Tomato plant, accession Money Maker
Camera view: bottom (45 deg); turntable rotation: 120 degrees
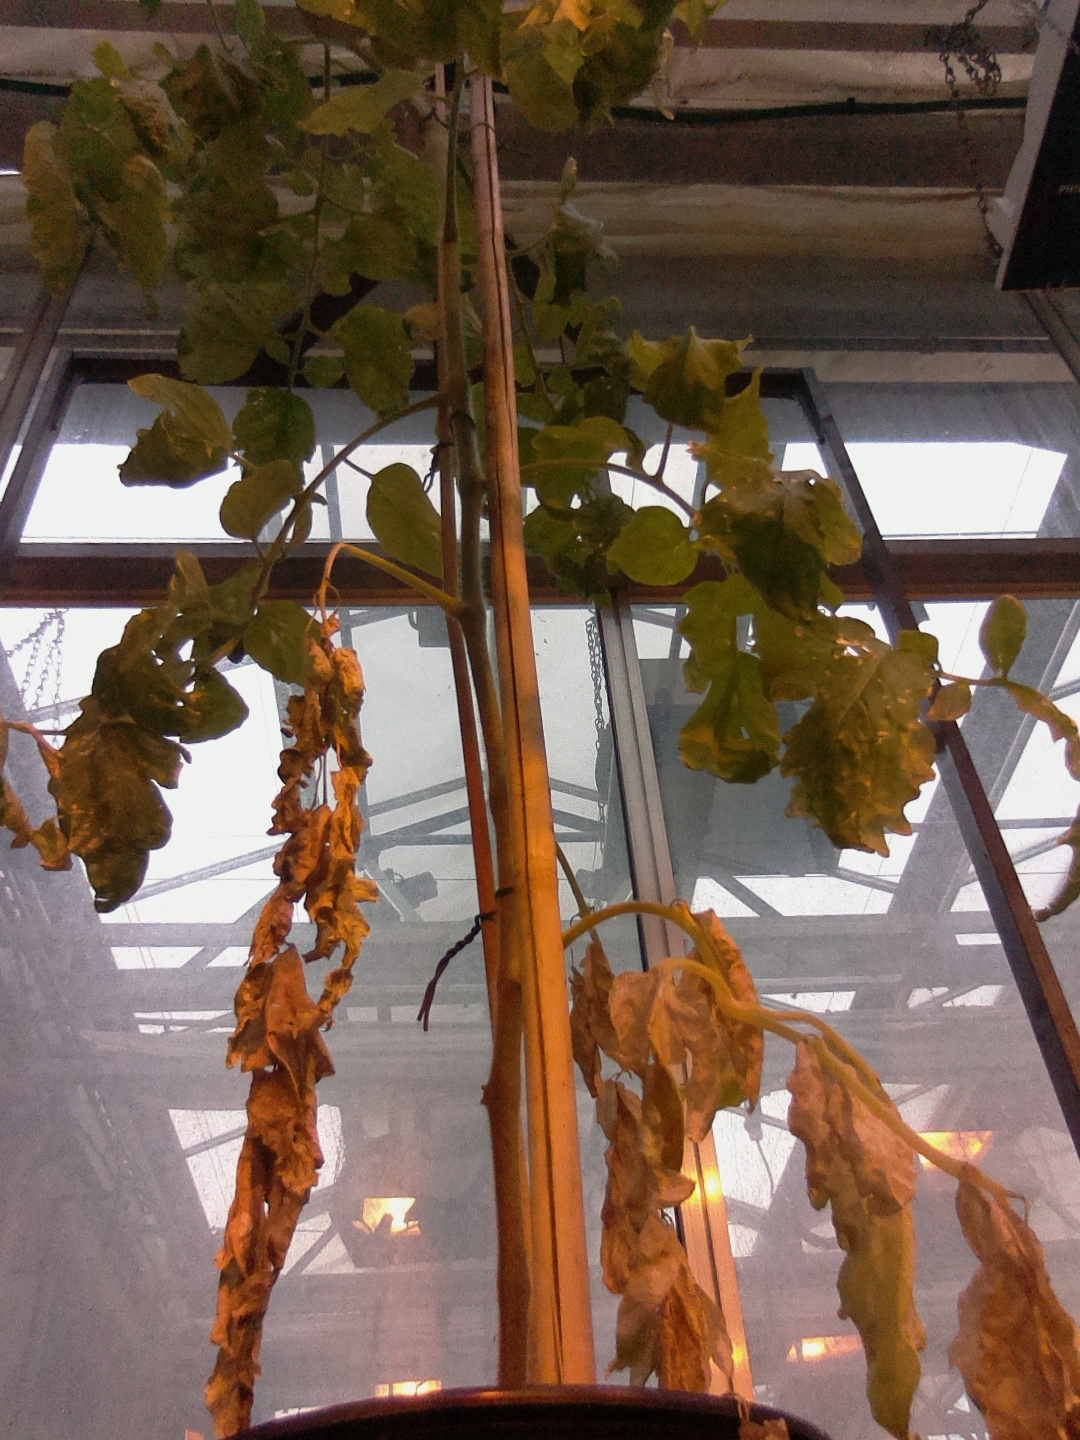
BBCH growth stage 77: 70%-80% of final fruit size